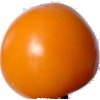
Label: yellow_tomato